Bringing Out the Dead

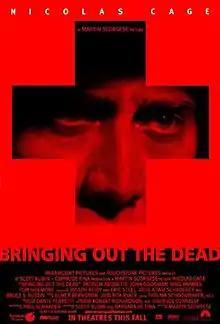
Theatrical release poster

Bringing Out the Dead is a 1999 American drama film directed by Martin Scorsese and written by Paul Schrader, based on the 1998 novel by Joe Connelly. It stars Nicolas Cage, Patricia Arquette, John Goodman, Ving Rhames, and Tom Sizemore. The plot depicts 48 hours in the life of a depressed New York City paramedic (Cage).